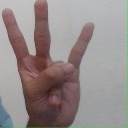
अक्षर: क्ष